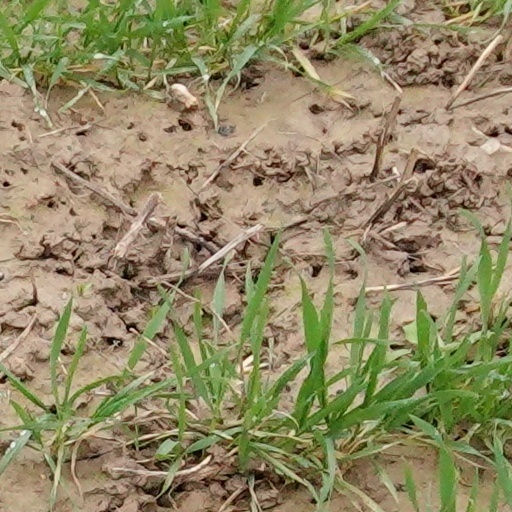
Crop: wheat